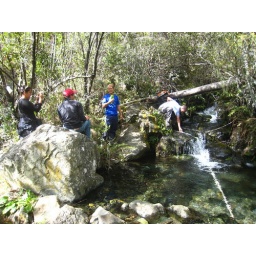
Filling up water bottles in a stream on day 2